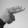
ASL letter: H